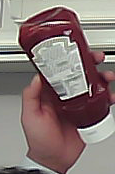
Product: heinz_ketchup